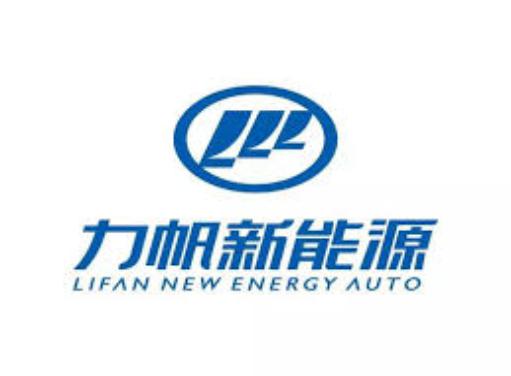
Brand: lifan-2
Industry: Transportation